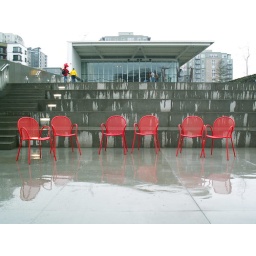
I don't know why, but I just liked how these red chairs stood out against the concrete behind them.